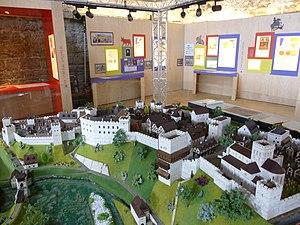
Maquette de la cité médiévale de Sauveterre-de-Béarn qui se trouve dans la Tour Monréal.
Sauveterre-de-Béarn est une commune française située dans le département des Pyrénées-Atlantiques, en région Nouvelle-Aquitaine. Ses habitants sont appelés les Sauveterriens.